Skyscraper (1996 film)

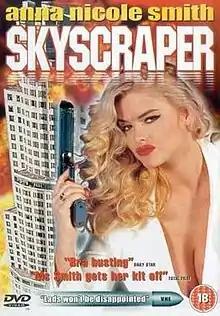
UK DVD cover

Skyscraper is a 1996 direct-to-video American film starring Anna Nicole Smith. It was directed by Raymond Martino and written by William Applegate Jr. and John Larrabee. Its plot borrows heavily from the film "Die Hard", with Smith taking the lead role.